Arabella Scott

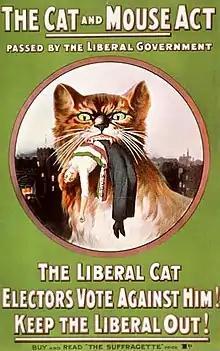
political image of 'Cat and Mouse' Act 1914

Arabella Scott was arrested and released several times over the following years, under the Prisoners (Temporary Discharge for Ill Health) Act 1913, known by suffragettes as the Cat and Mouse Act. The Act was brought in so that suffragettes could not die in prison due to hunger strikes, instead when they became too weak they were released on licence. They would be re-arrested at a later time to complete their sentences, if they did not return voluntarily or provide a current address and all Scottish police forces were informed of the need to find and arrest them, as per the case file.